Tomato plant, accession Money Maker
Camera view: tilt-top (135 deg); turntable rotation: 330 degrees
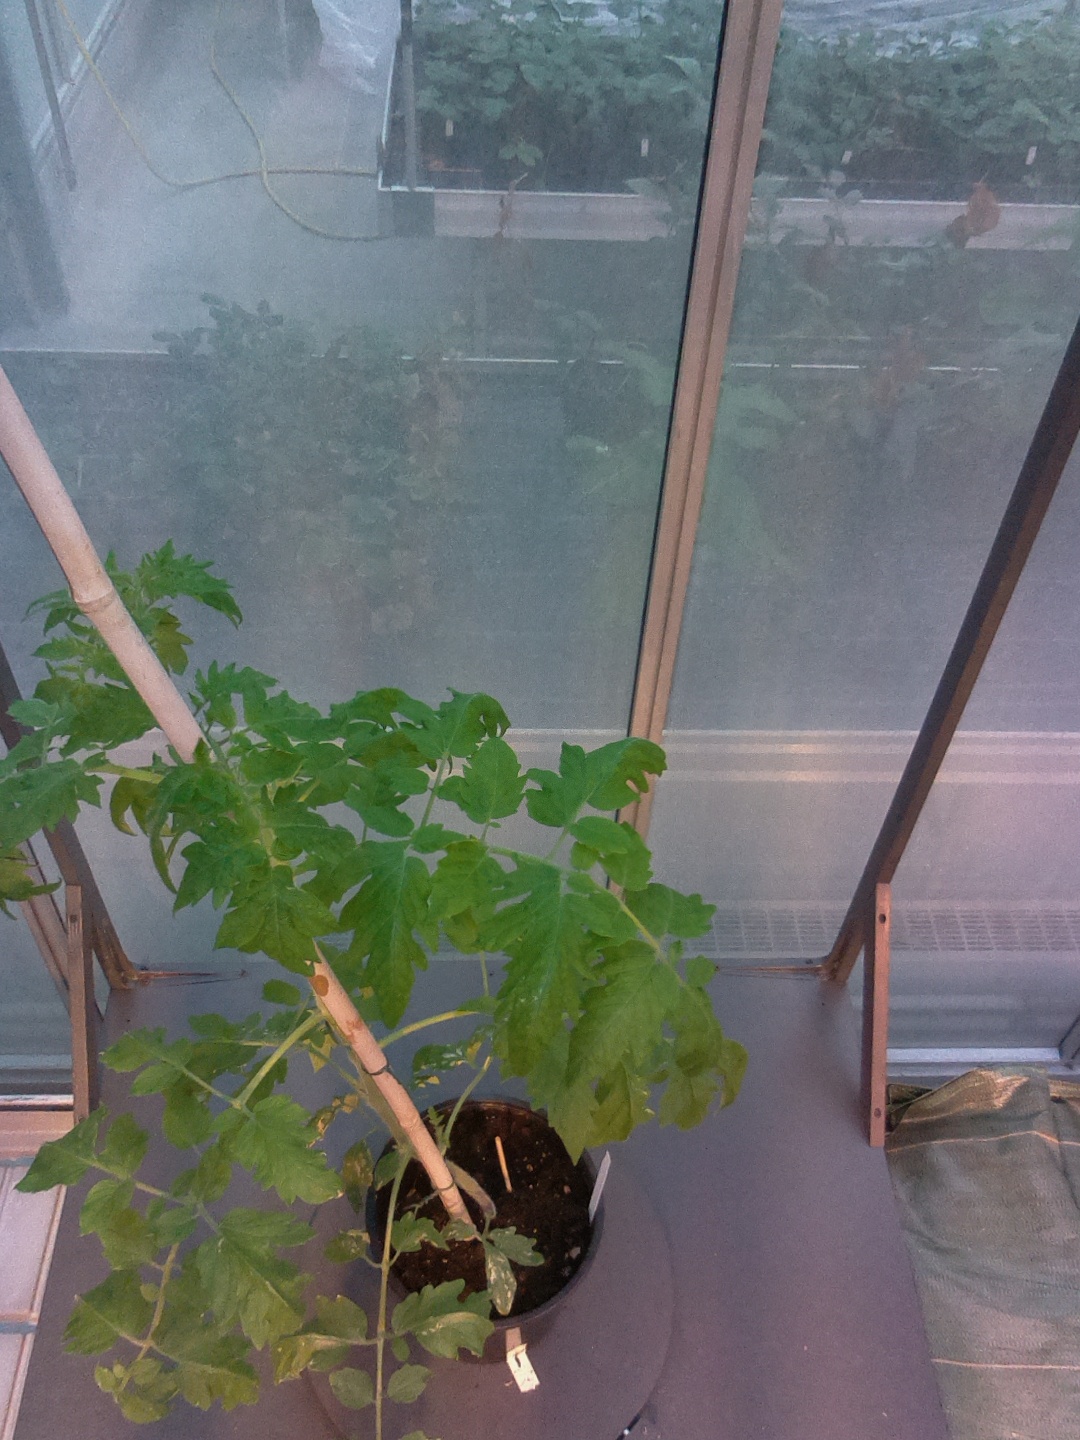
BBCH growth stage 60: First flowers open